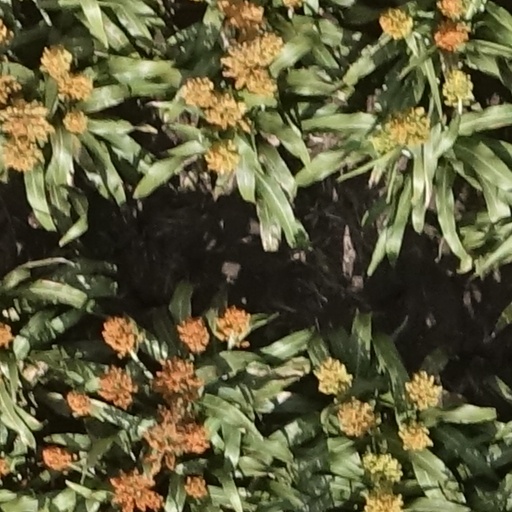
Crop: sorghum